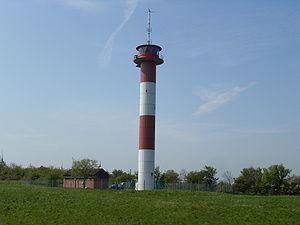
Le phare de Marienleuchte est un phare actif situé au nord-est de l'île de Fehmarn, dans l'Arrondissement du Holstein-de-l'Est, en Allemagne.